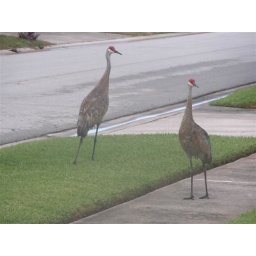
Insanely large birds sometimes go walking down the sidewalk in our neighborhood here in FL.